Charles Evans Hughes

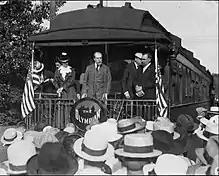
Hughes in Winona, Minnesota, during the 1916 presidential campaign campaigning on the Olympian

Seeking a strong candidate to defeat newspaper mogul William Randolph Hearst in the 1906 New York gubernatorial election, President Theodore Rooseveltnominated Hughes for governor. Described as a progressive conservative, Roosevelt described Hughes as "a sane and sincere reformer, who really has fought against the very evils which Hearst denounces, ... [but is] free from any taint of demagogy." In his campaign for governor, Hughes attacked the corruption of specific companies but defended corporations as a necessary part of the economy. He also called for an eight-hour workday on public works projects and favored prohibitions on child labor. Hughes was not a charismatic speaker, but he campaigned vigorously throughout the state and won the endorsements of most newspapers. Ultimately, Hughes defeated Hearst in a close election, taking 52 percent of the vote.